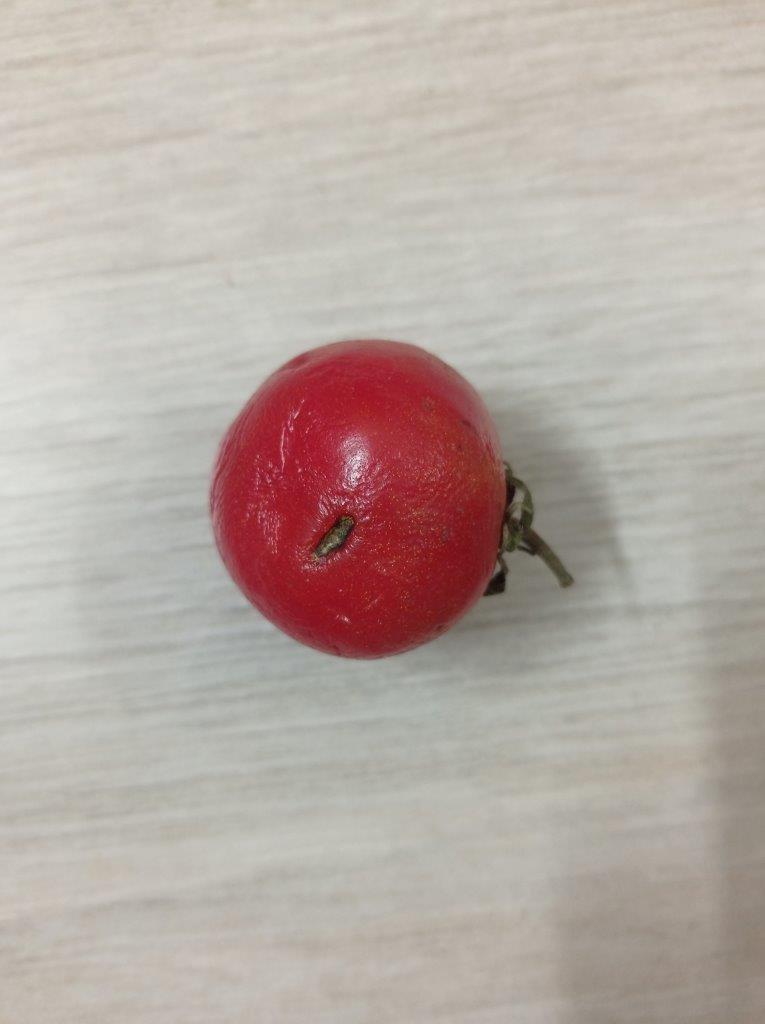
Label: Rotten